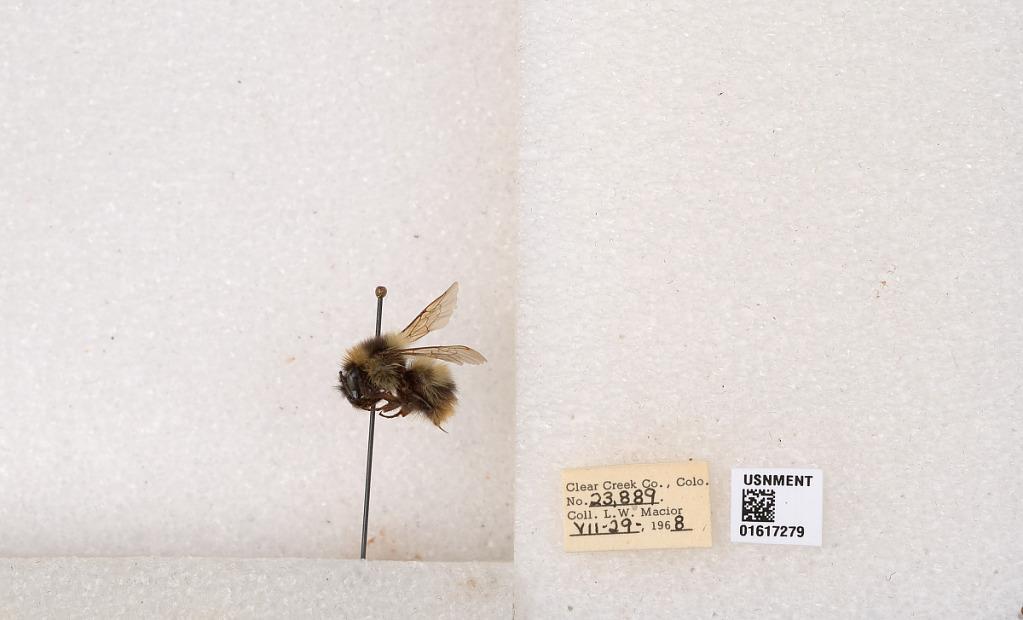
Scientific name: Bombus kirbyellus
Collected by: L. Macior
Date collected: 1968-7-29
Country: United States
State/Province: Colorado
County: Clear Creek
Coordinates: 39.6891, -105.644